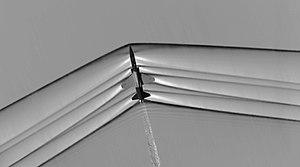
La notion de « maladie d’origine vibroacoustique » ou « maladie vibroacoustique », ou « VaD » pour Vibroacoustic disease désigne un syndrome caractérisé par des symptômes très divers mais comprenant toujours une péricardite caractérisée par un épaississement du péricarde. On observe aussi chez tous les patients un épaississement continu des parois des vaisseaux sanguins - sans processus inflammatoire, sans plaques d'athérome et sans dysfonctionnement diastolique, ce qui fait éliminer les maladies cardiovasculaires les plus classiques. Cet épaississement est la principale caractéristique de la VaD, mais d’autres effets négatifs, moins spécifiques, l’accompagnent toujours. Ce syndrome semble induit par l'exposition durable et généralement conjointe à des vibrations physiques et à des sons de basses-fréquences, dont éventuellement inaudibles comme les infrasons.
Une onde de choc est un type d'onde, mécanique ou d'une autre nature, associé à l'idée d'une transition brutale. Elle peut prendre la forme d'une vague de haute pression, et elle est alors souvent créée par une explosion ou un choc de forte intensité.